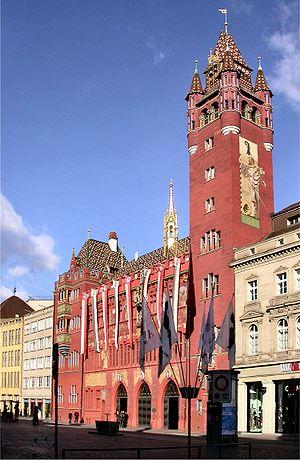
La Confédération des XIII cantons désigne l'une des étapes de l'histoire de l'ancienne Confédération suisse venant après la Confédération des VIII cantons, comprise entre l'adhésion de Soleure et Fribourg le 22 décembre 1481 et la Révolution française de 1789, suivie par la République helvétique le 5 mars 1798.